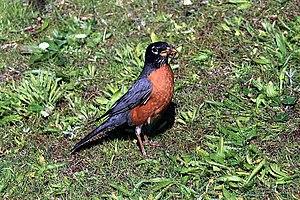
Merle d'Amérique (Turdus migratorius) mangeant un vers